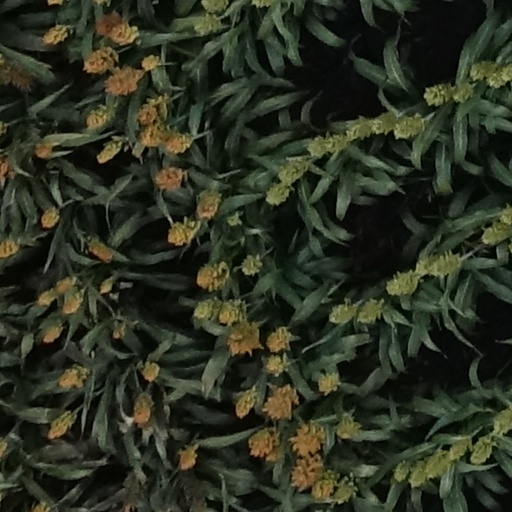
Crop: sorghum